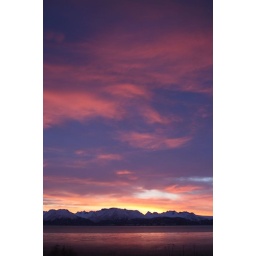
red sky in morning...